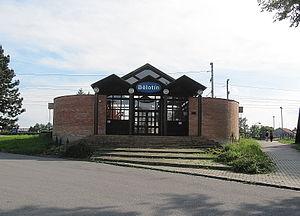
Bělotín est une commune du district de Přerov, dans la région d'Olomouc, en République tchèque. Sa population s'élevait à 1 853 habitants en 2018.